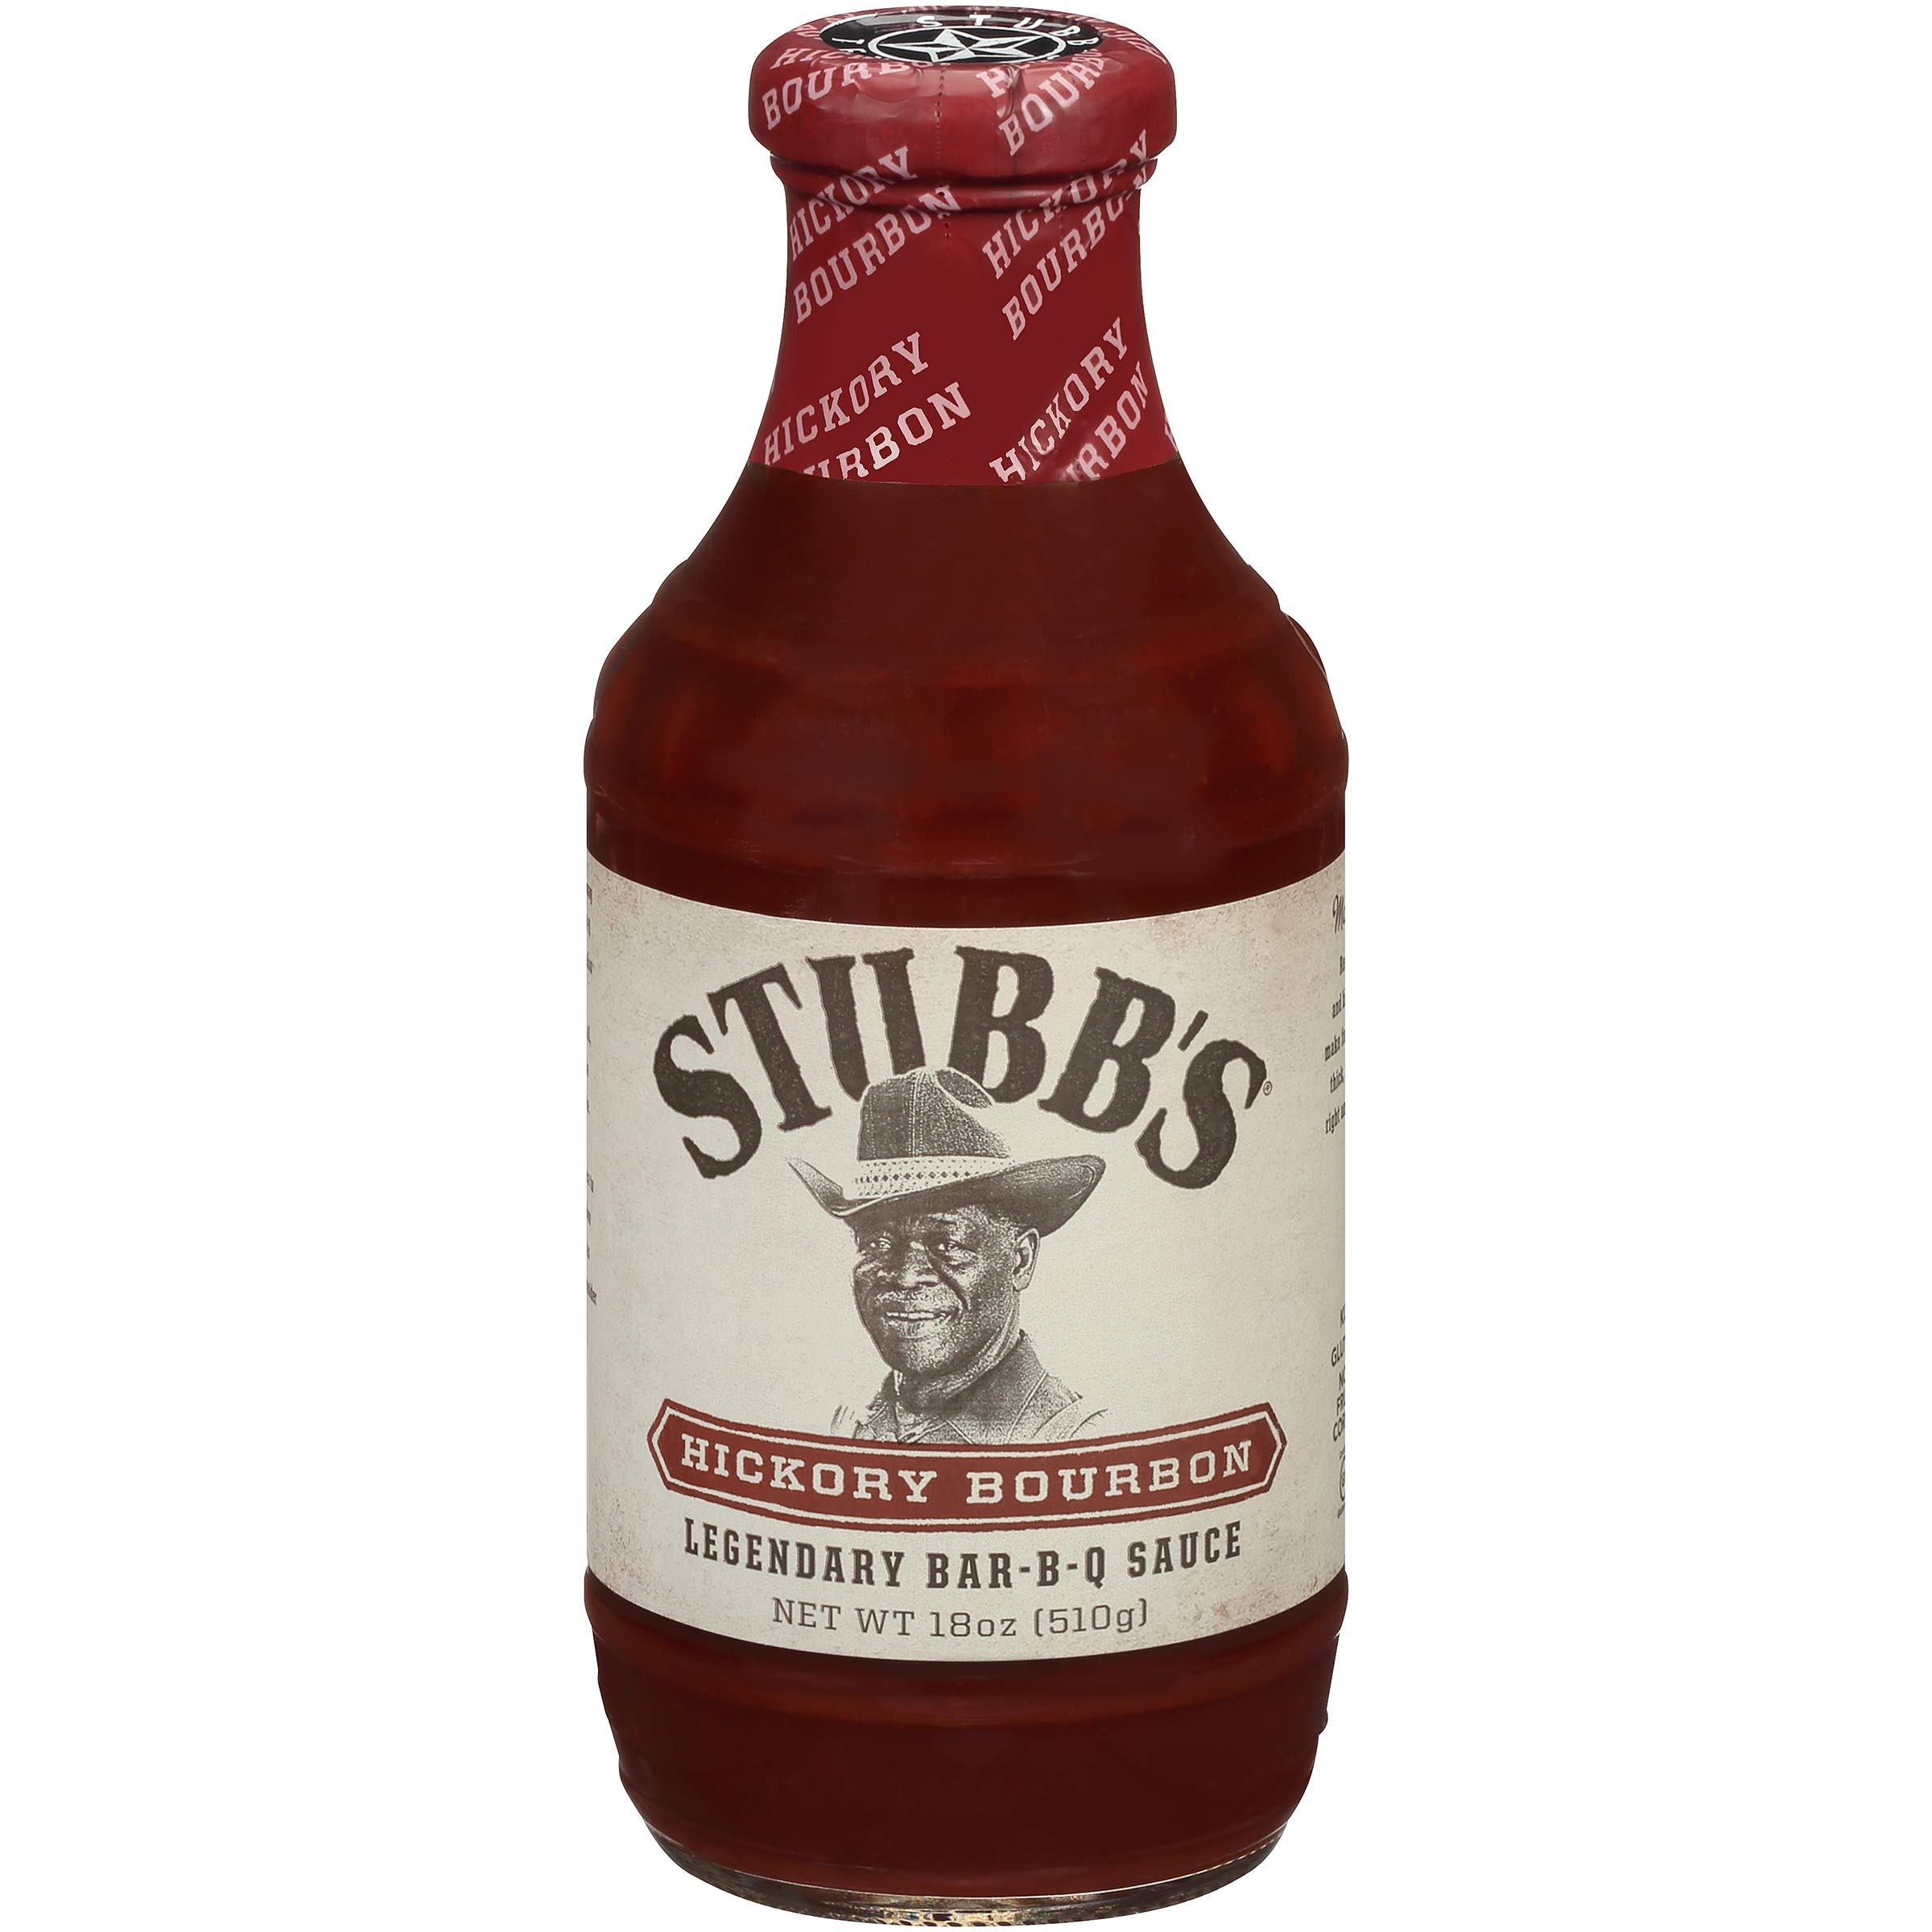
Item Name: Stubb's Barbecue Sauce - Spicy - 18 Ounces
Bullet Point: A Texas Favorite
Value: 18.0
Unit: Fl Oz

Price: 4.915